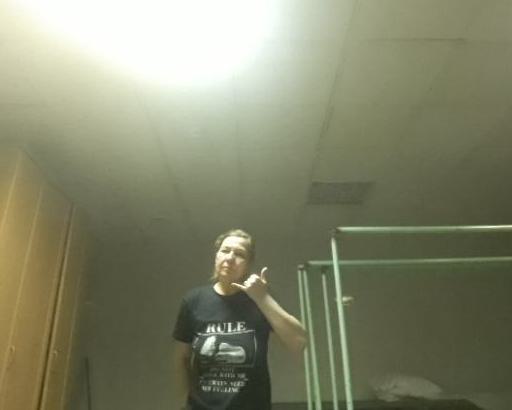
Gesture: call